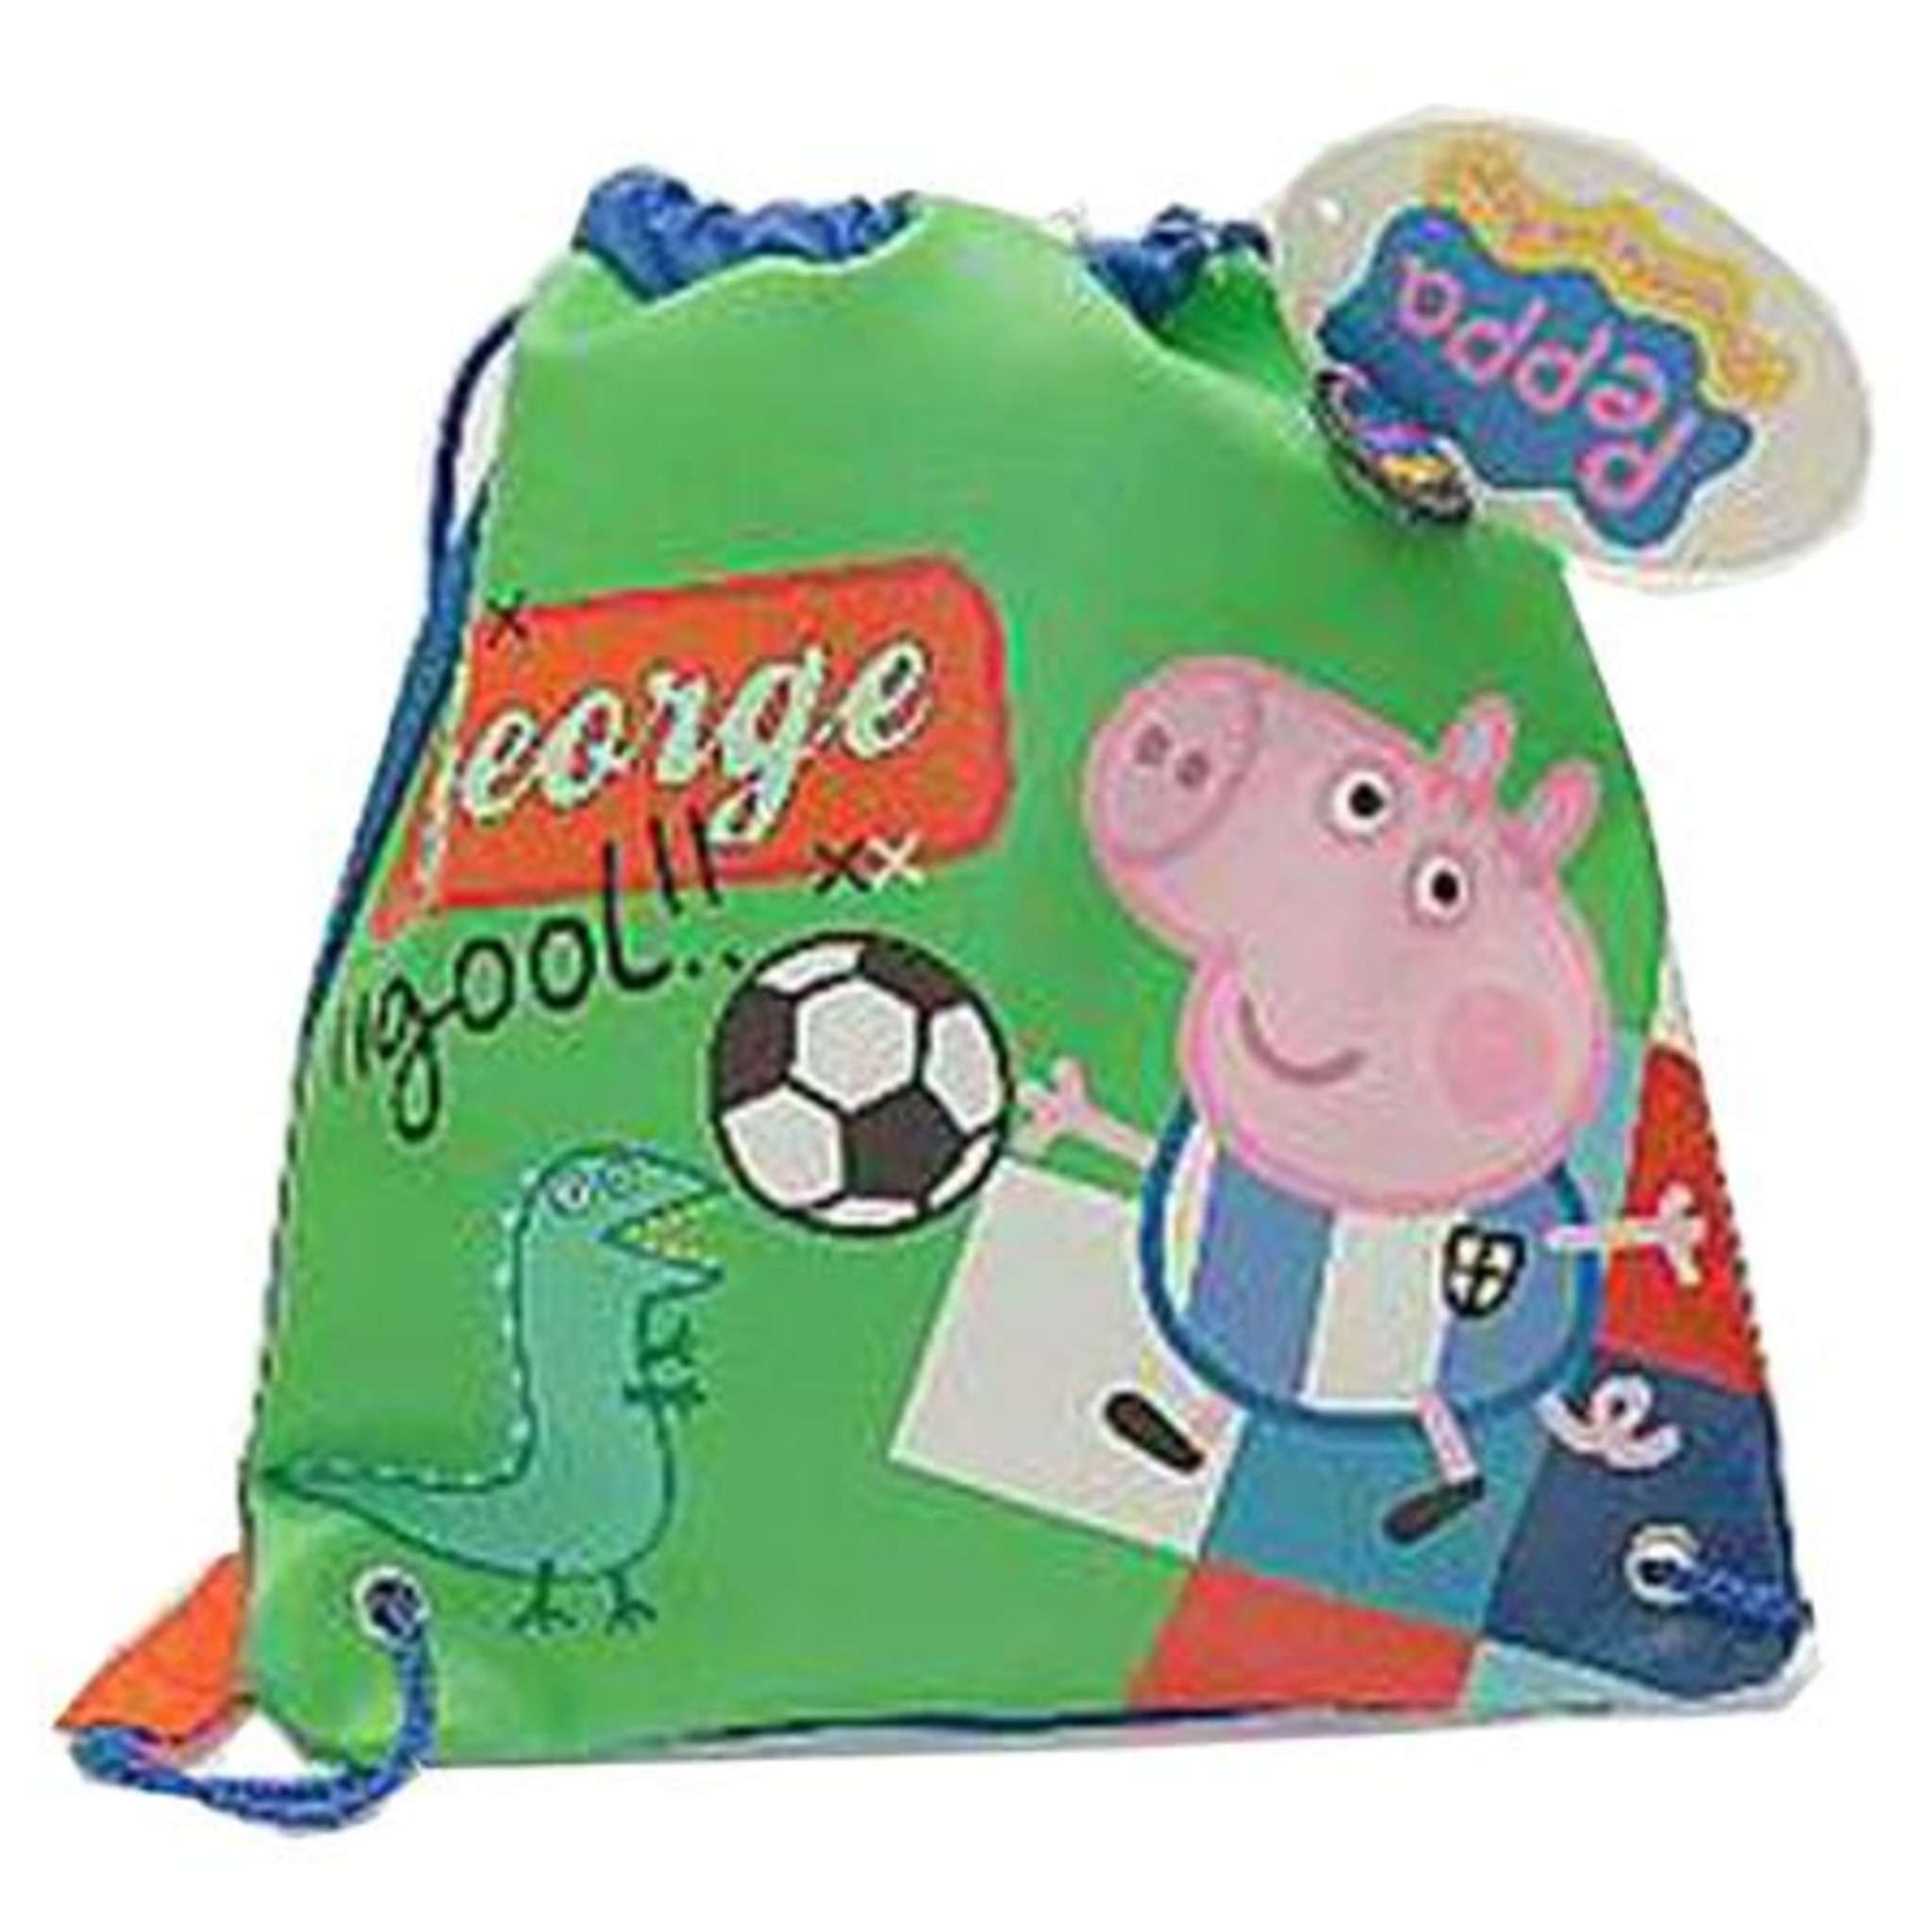
Mini Accessori Scuola George Goal X1
Mini Accessori Scuola George Goal X1 Mini Accessori Scuola George Goal X1
Brand: Arving
Category: Sporting Goods > Athletics > Wallyball Equipment > Wallyball Sets